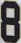
Number: 8